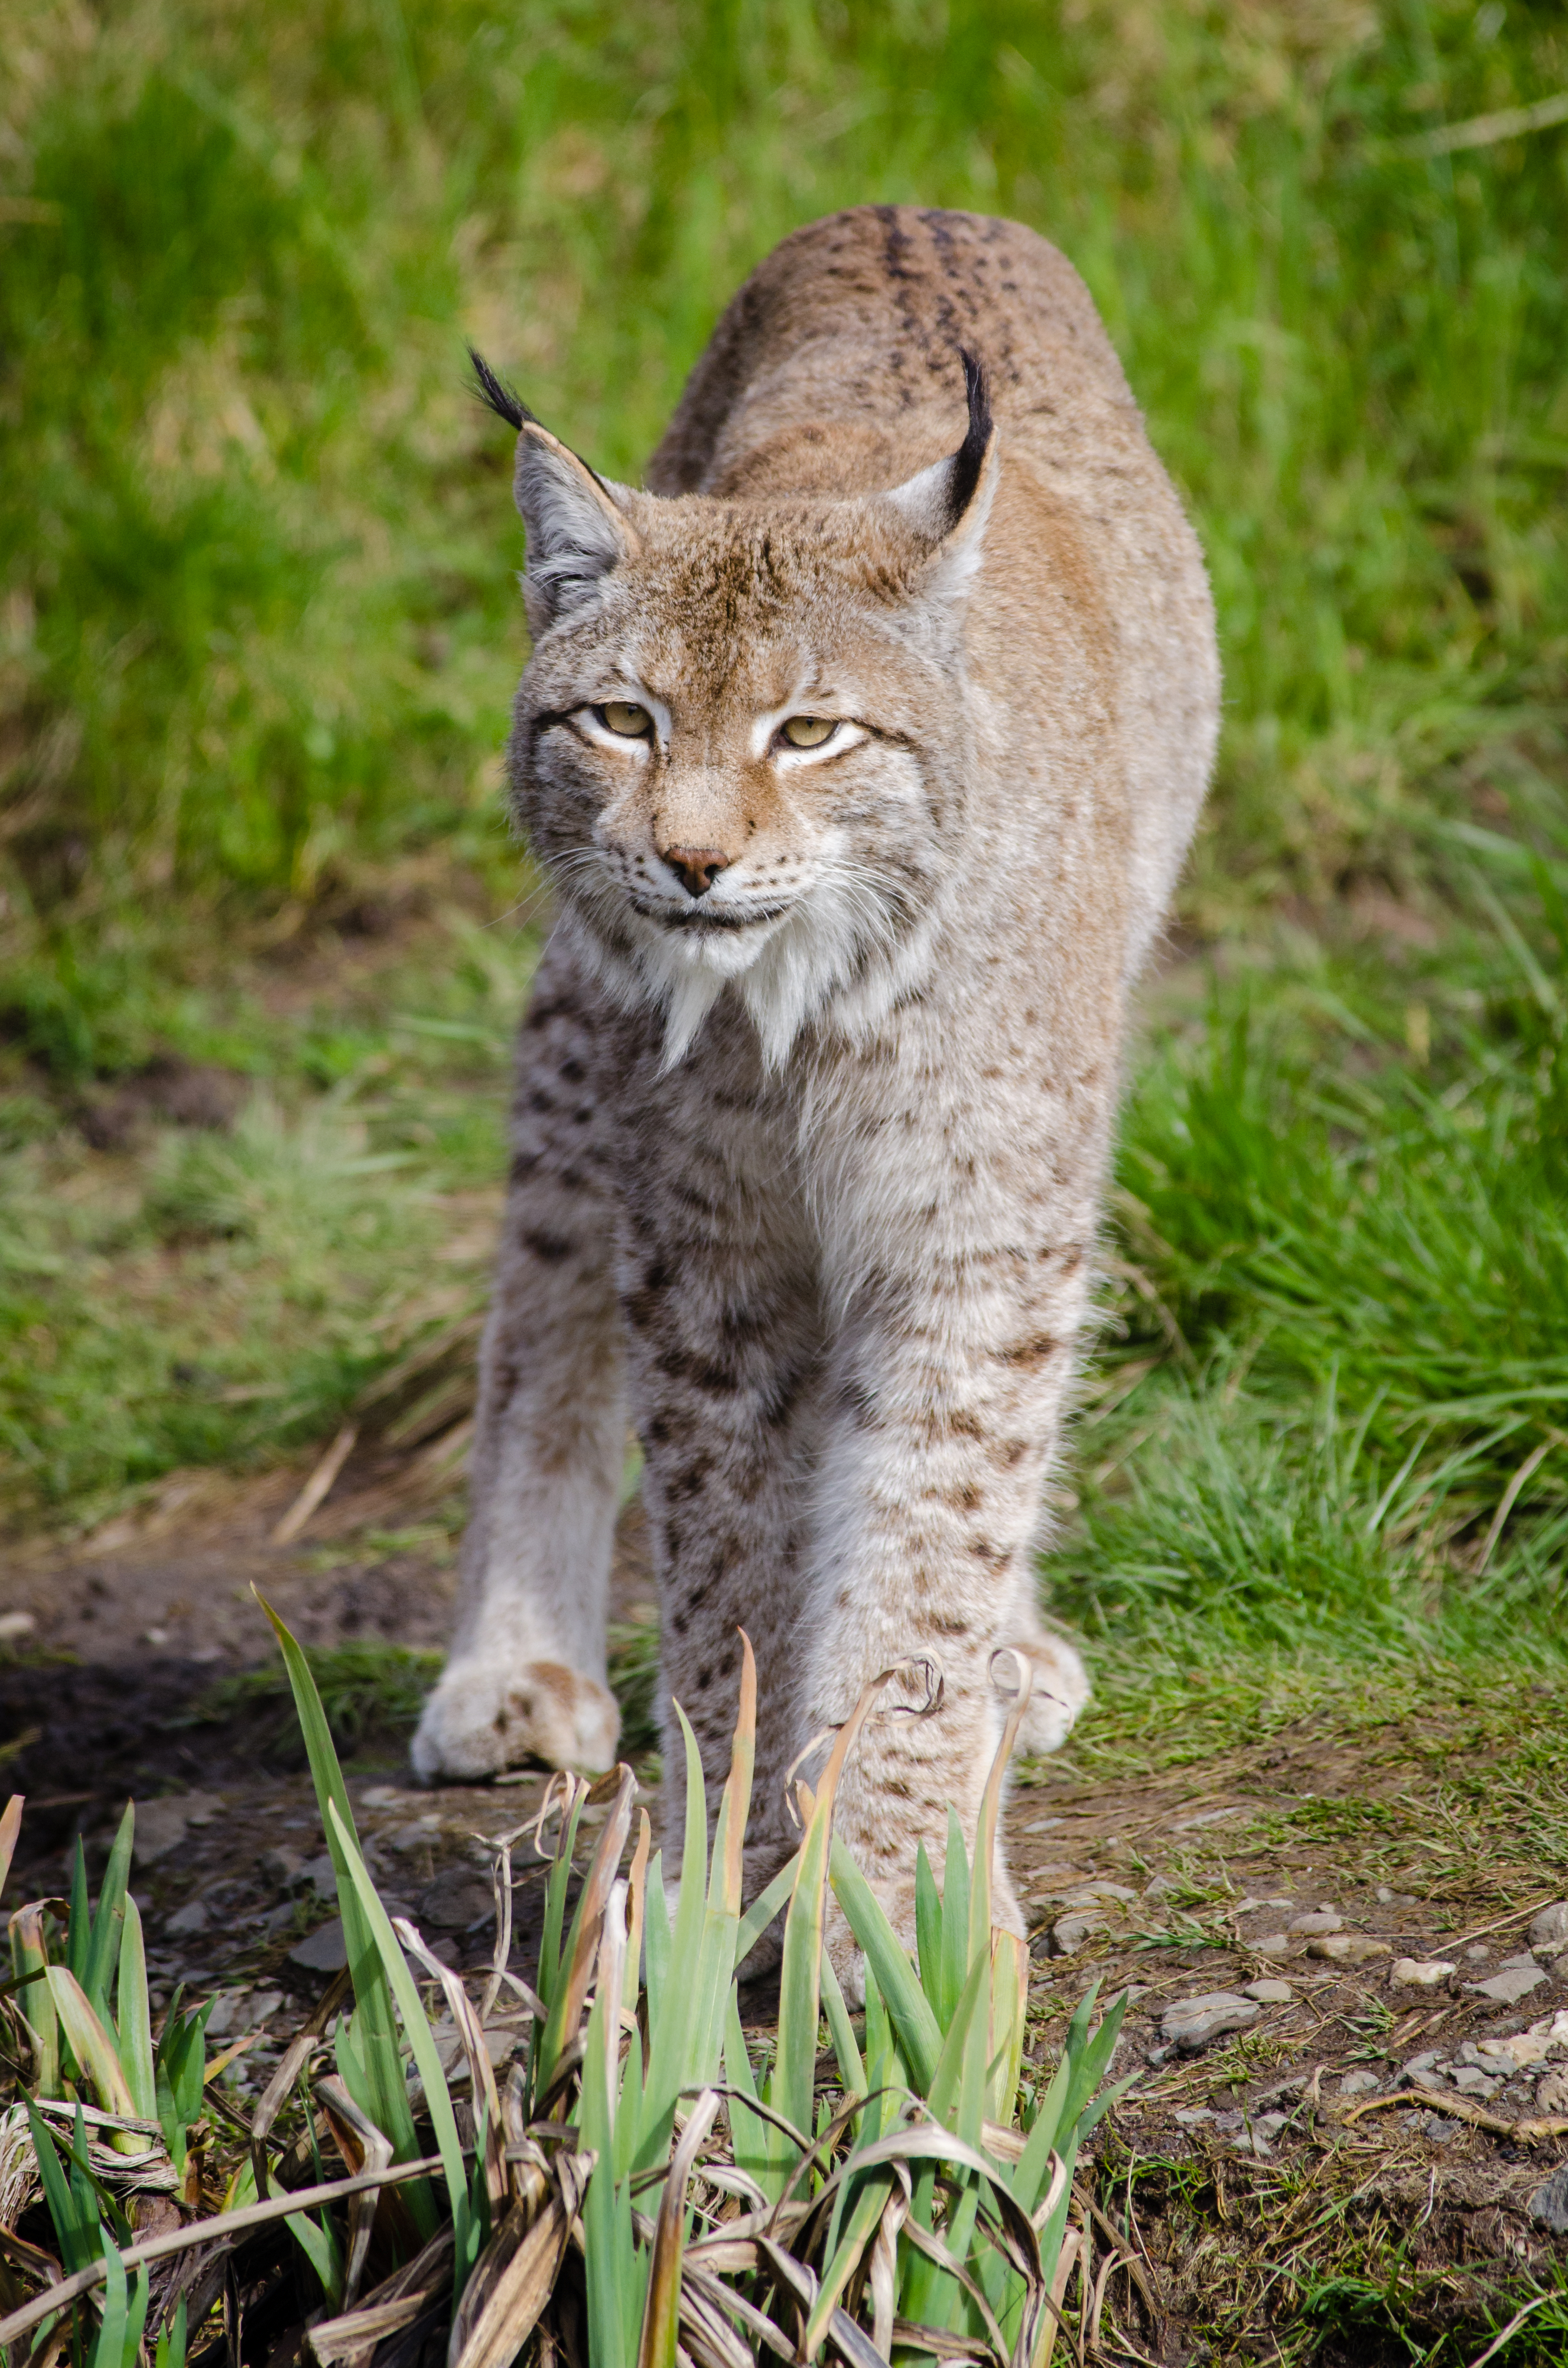
grass, wildlife, zoo, cat, feline, mammal, nikon, fauna, whiskers, ears, vertebrate, germany, deutschland, katze, d7000, tierpark, ohren, lynx, luchs, bobcat, wild cat, small to medium sized cats, cat like mammal, rusty spotted cat